Conservatism in Peru

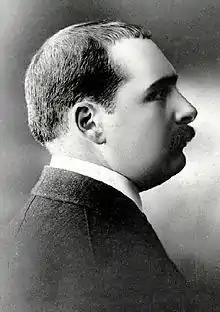
Peruvian historian and traditionalist intellectual, José de la Riva-Agüero y Osma

The Generation of 1900 was an influential group of writers, historians and philosophers who created modern Peruvian nationalism, with the group originating from Peruvian intellectual circles during the years after the War of the Pacific, the Civil War of 1884 and the National Reconstruction, near the beginning of the 20th century. These intellectuals were heavily inspired in French and Spanish nationalist movements that emerged after their countries' defeat in Sedan and in Cavite, respectively.